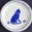
Label: plate